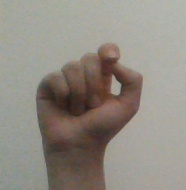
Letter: fa